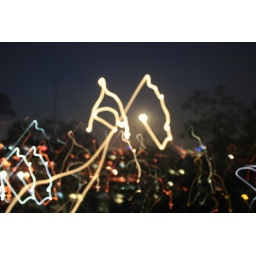
Bruce messing around - night sky and lights surfers paradise. from main bedroom balcony